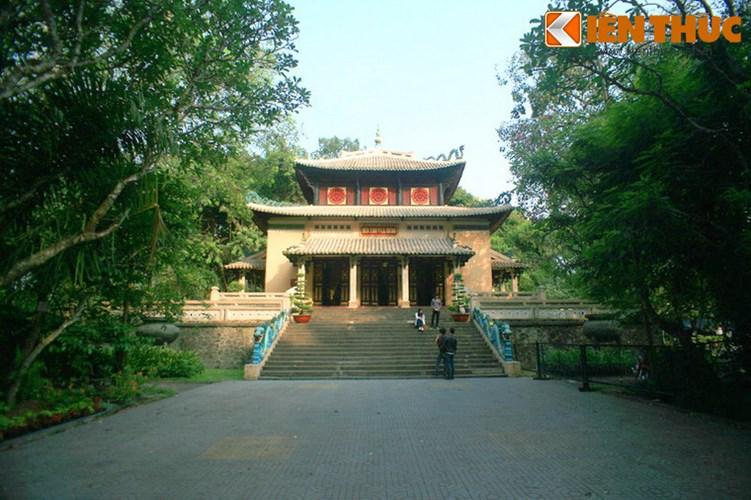
có một vài người đang đứng ở trước một ngôi chùa